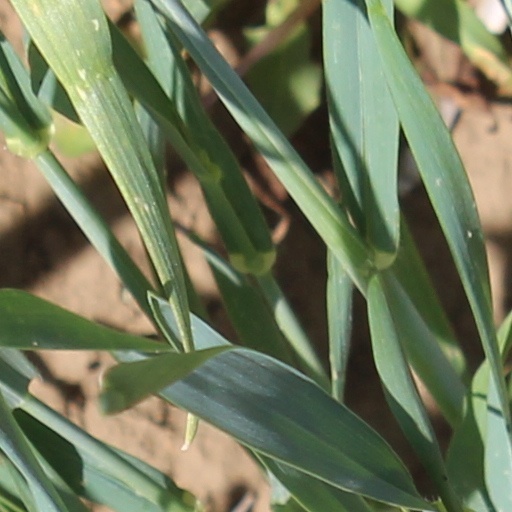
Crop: wheat